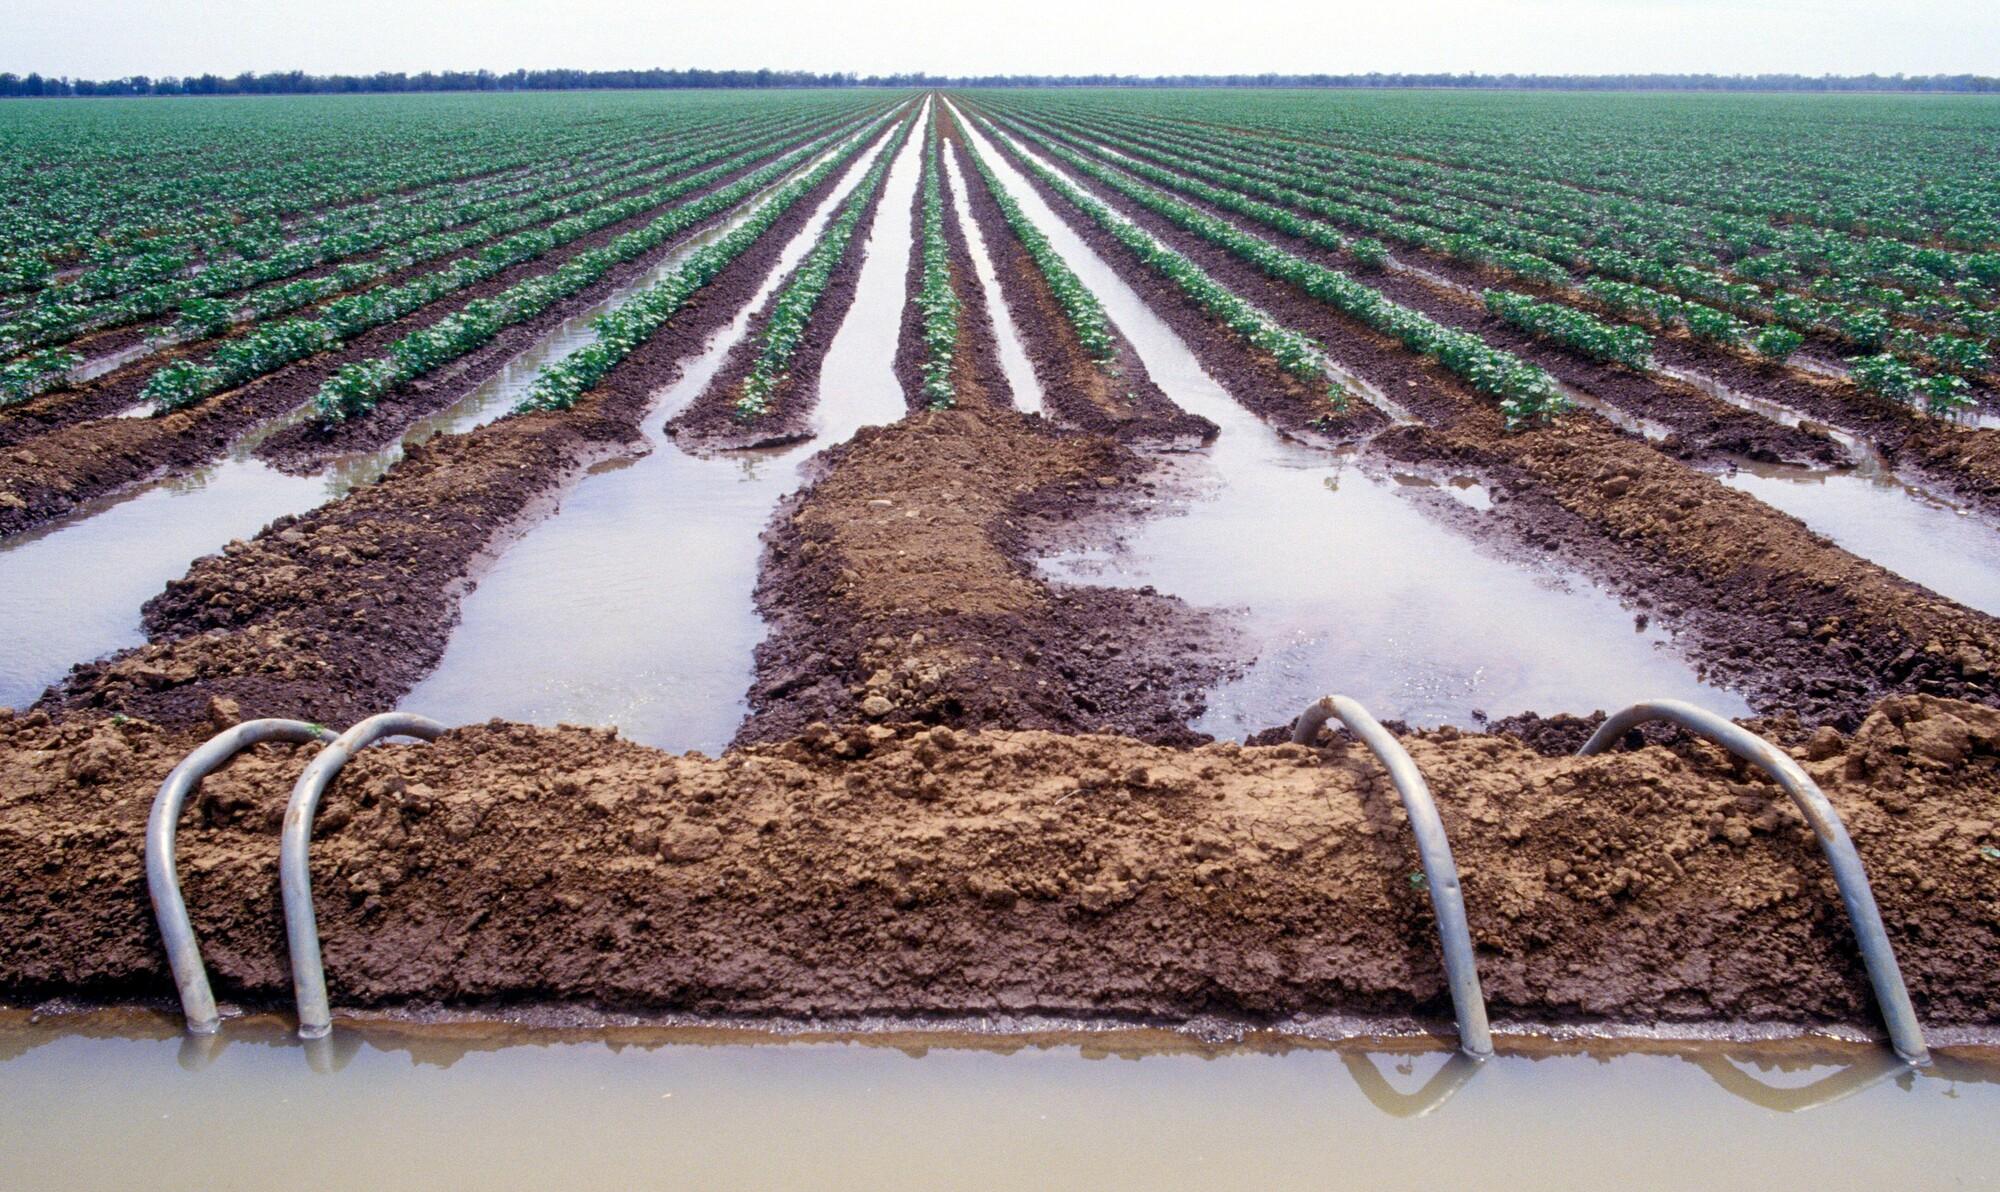
Shamba kubwa lililolimwa kwa mistari mirefu na iliyonyooka yenye mimea michanga ya kijani kibichi. Kati ya mistari ya mimea kuna mifereji midogo iliyojaa maji.